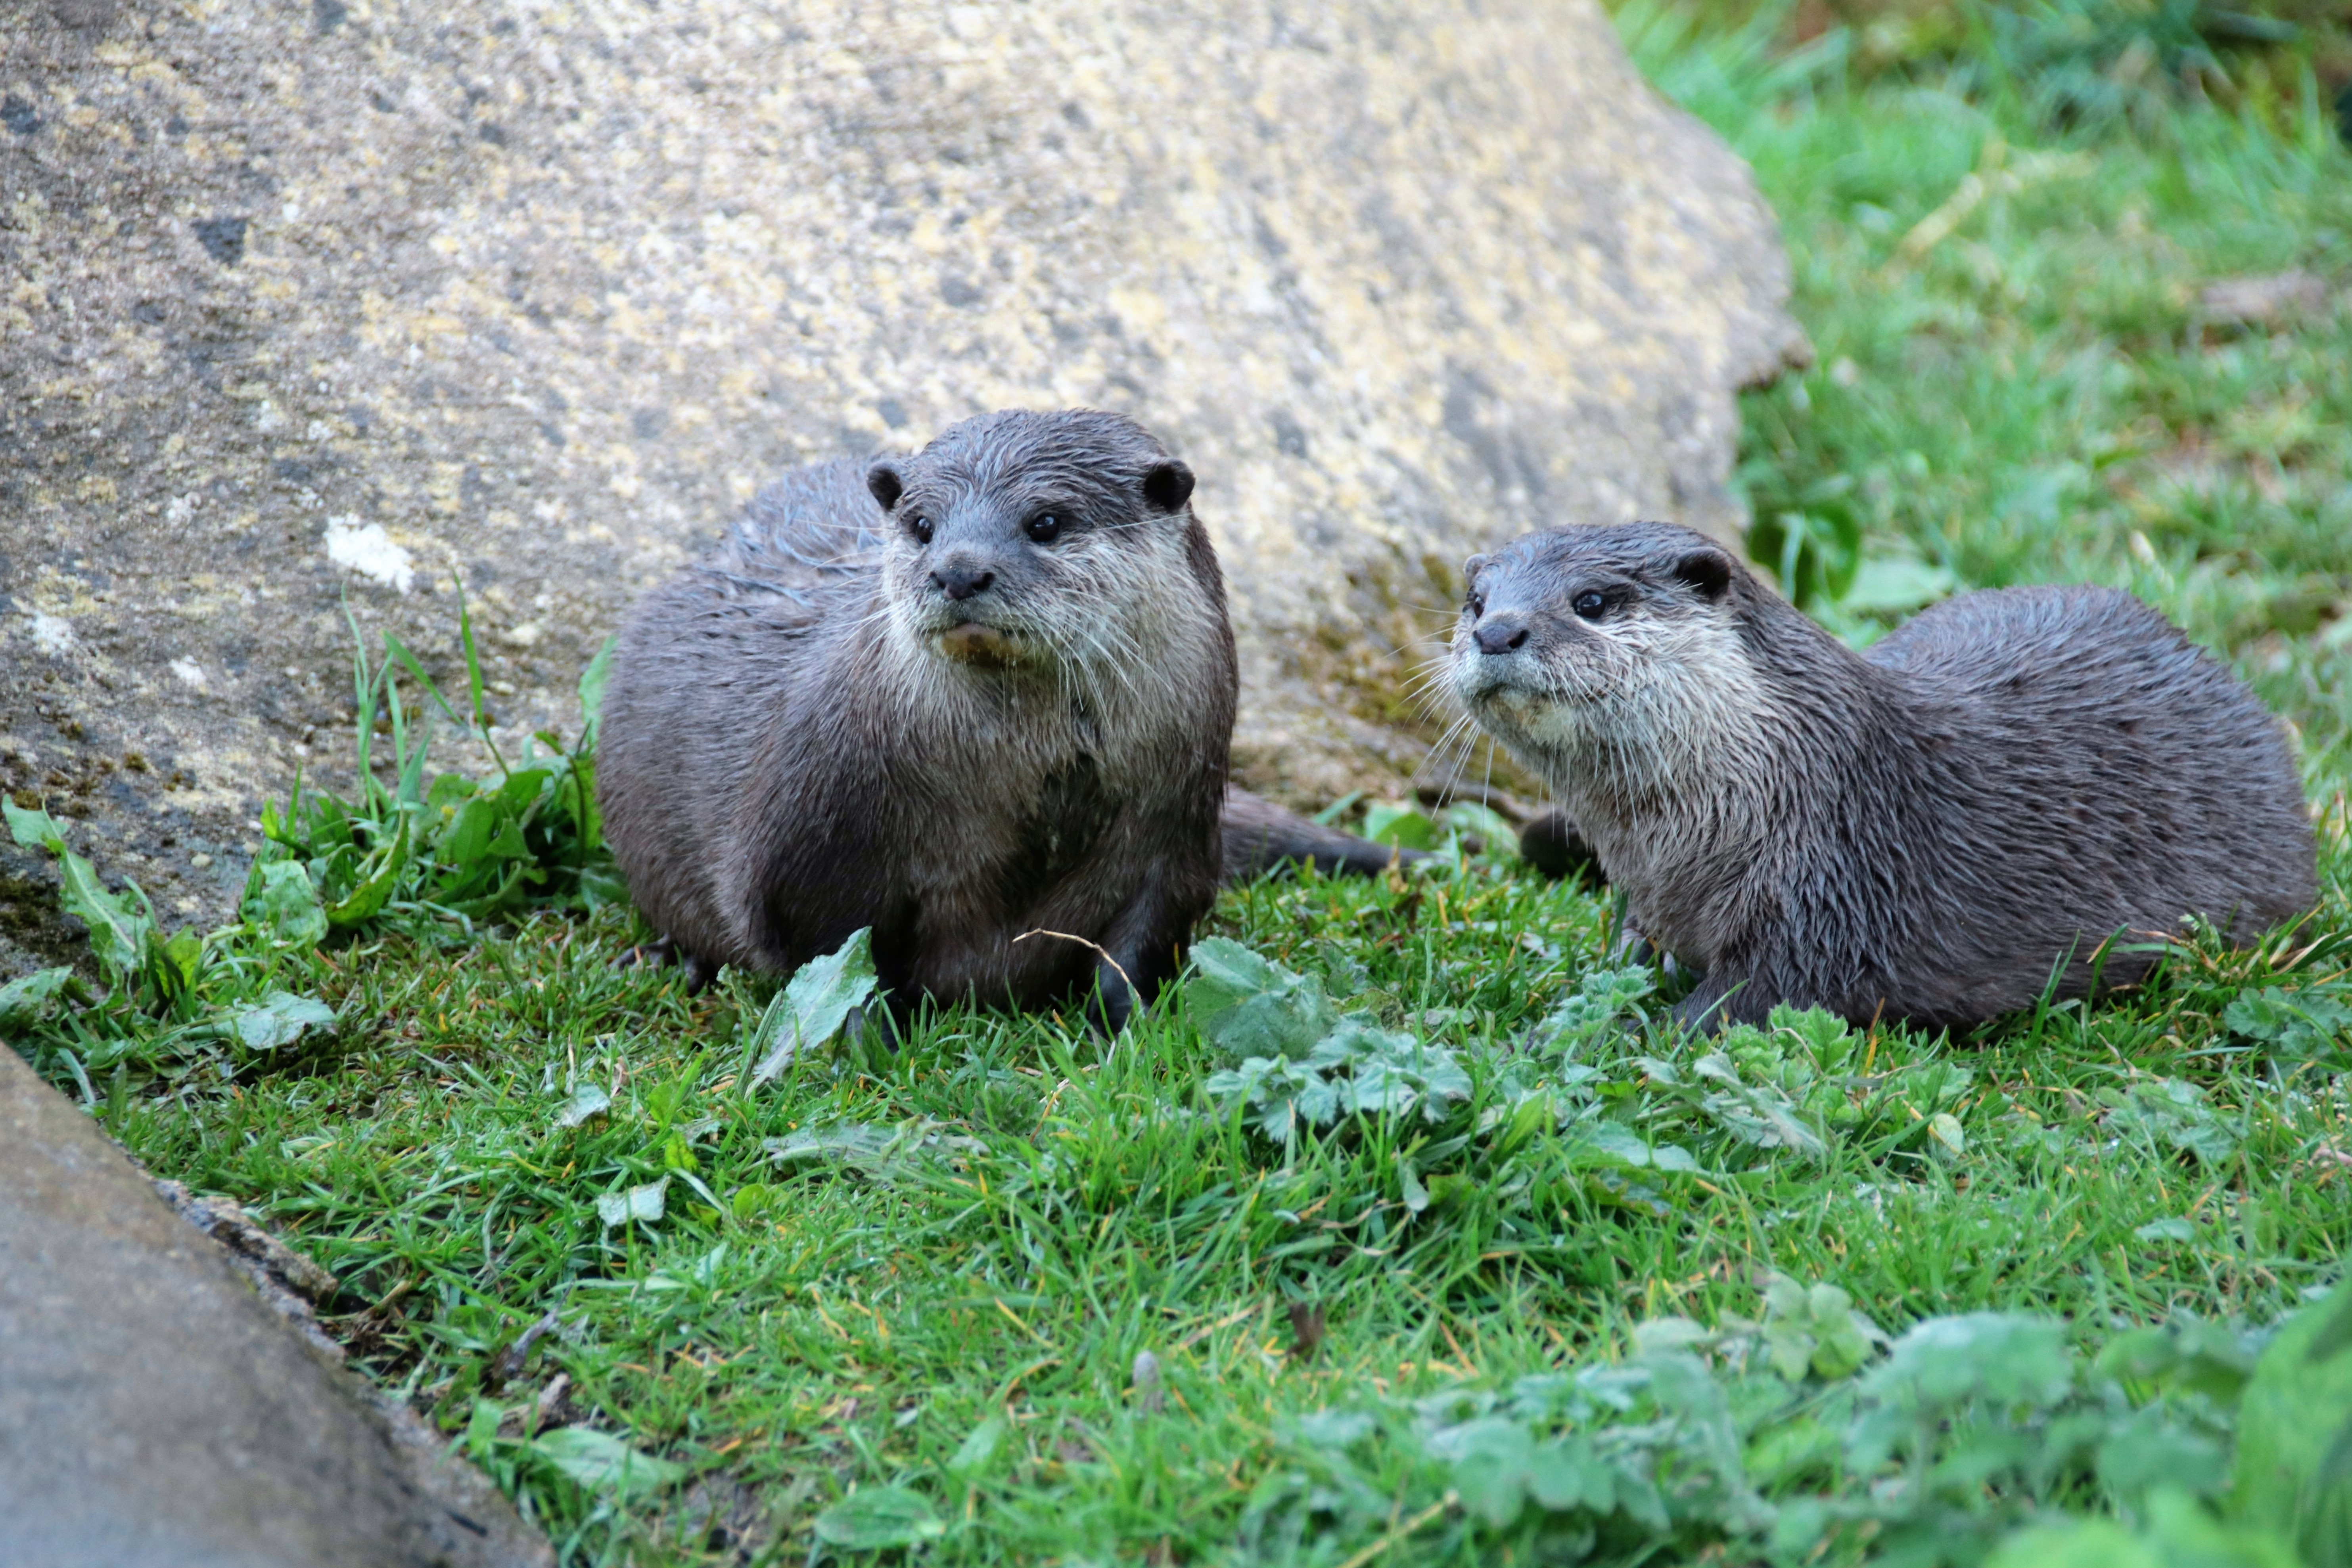
water, nature, animal, cute, river, wildlife, wild, zoo, fur, small, mammal, squirrel, rodent, fauna, rocks, whiskers, vertebrate, pair, curious, otter, marmot, prairie dog, clawed, pair of otters